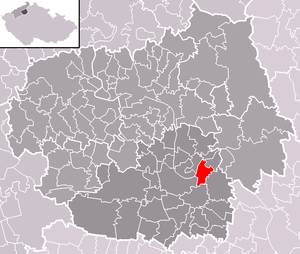
Dobříň est une commune du district de Litoměřice, dans la région d'Ústí nad Labem, en Tchéquie. Sa population s'élevait à 561 habitants en 2018.